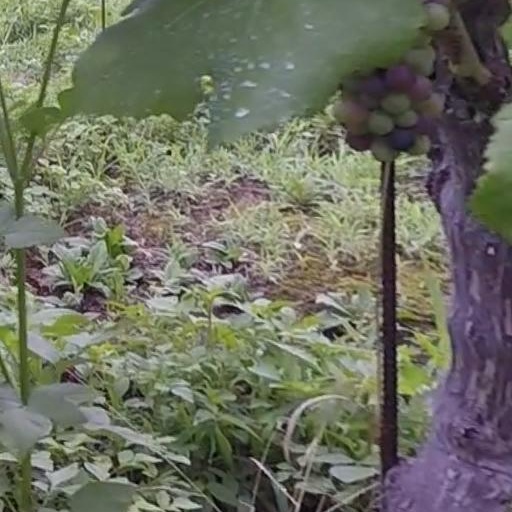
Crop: grape